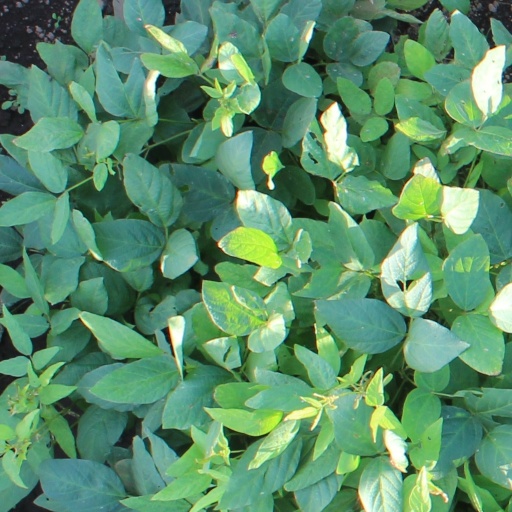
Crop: soybean